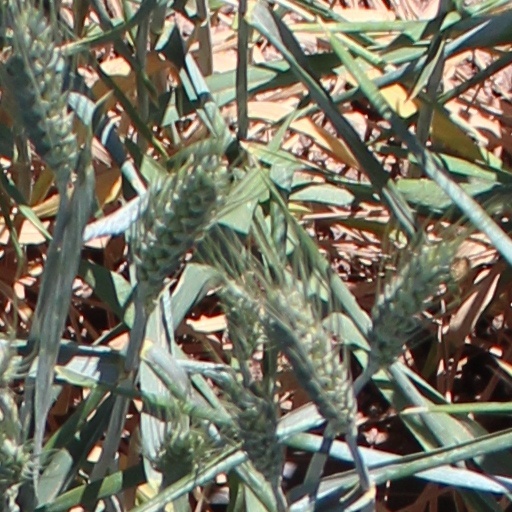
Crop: wheat